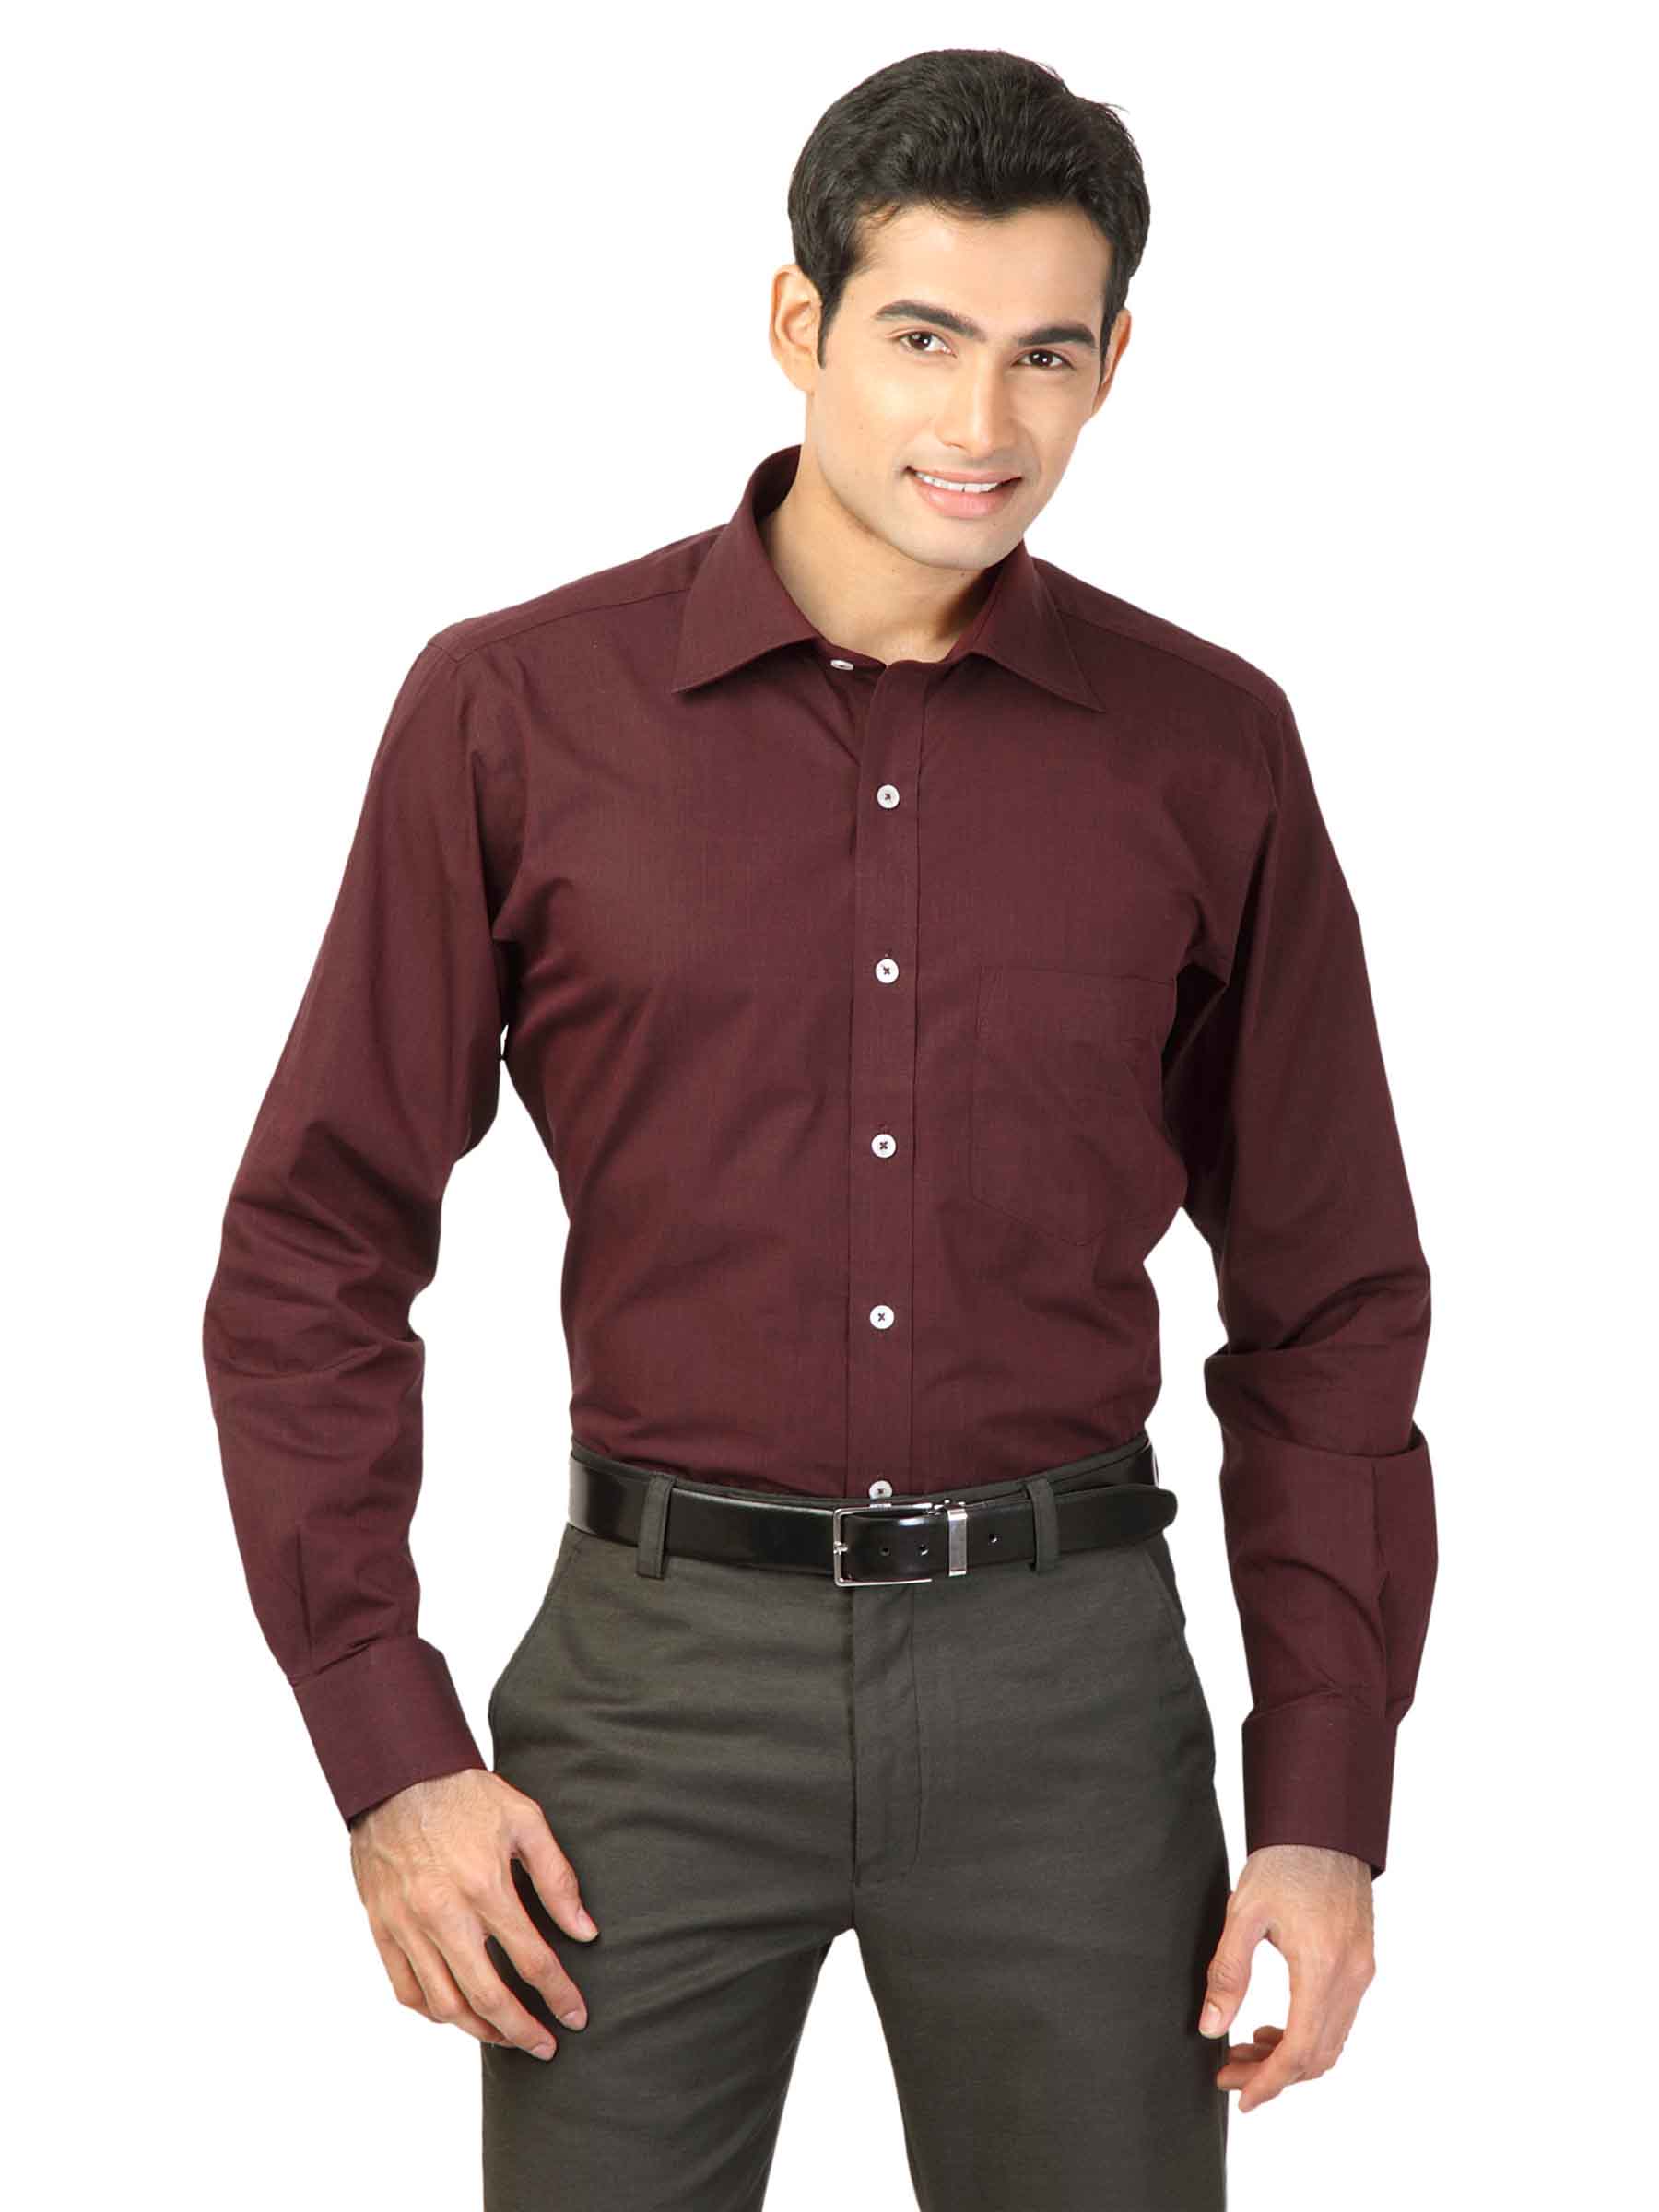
Genesis Maroon Formal Shirt
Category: Apparel / Topwear / Shirts
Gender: Men
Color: Maroon
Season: Winter 2011
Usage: Formal